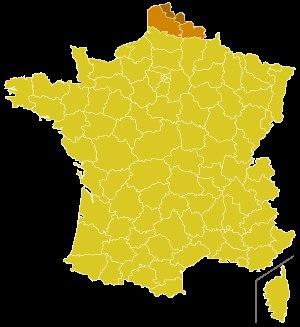
La province ecclésiastique de Cambrai est une ancienne province ecclésiastique de l'Église catholique romaine. Créée en 1559, et supprimée à la Révolution française, elle a existé à nouveau de 1841 à 2008, date à laquelle elle est devenue la province ecclésiastique de Lille par transfert du siège métropolitain.
La province ecclésiastique de Lille est une des quinze provinces ecclésiastiques de l'Église catholique en France. Sa délimitation territoriale correspond à l'ancienne région administrative Nord-Pas-de-Calais.